The Culinary Institute of America

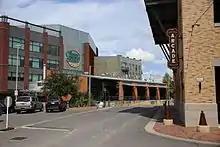
The CIA San Antonio

The Apple Pie Bakery Café opened in 2000, and the Colavita Center opened the following year. More residence halls were built at the school's Hyde Park campus in 2004. In 2005, Anton Plaza opened in Hyde Park while the Ventura Center for Menu Research and Development opened in St. Helena. On April 23, 2008, the school's teachers' union approved a vote of no confidence regarding CIA president Tim Ryan, the result was 85 to 9 against him. A thirteen-item list of complaints included outdated technology, poor-quality classes, and bad dining hall meals. Ryan later met with union representatives and described coming improvements in scheduling and curriculum. Immediately after the faculty's vote of no confidence, the board of trustees unanimously voted in support of Ryan and extended his contract. In the course of the controversy, the school prevented the campus newspaper, "La Papillote", from writing about the issue, which prompted its editor to resign. Administrators later apologized and reportedly allowed a full report in the paper's next issue.